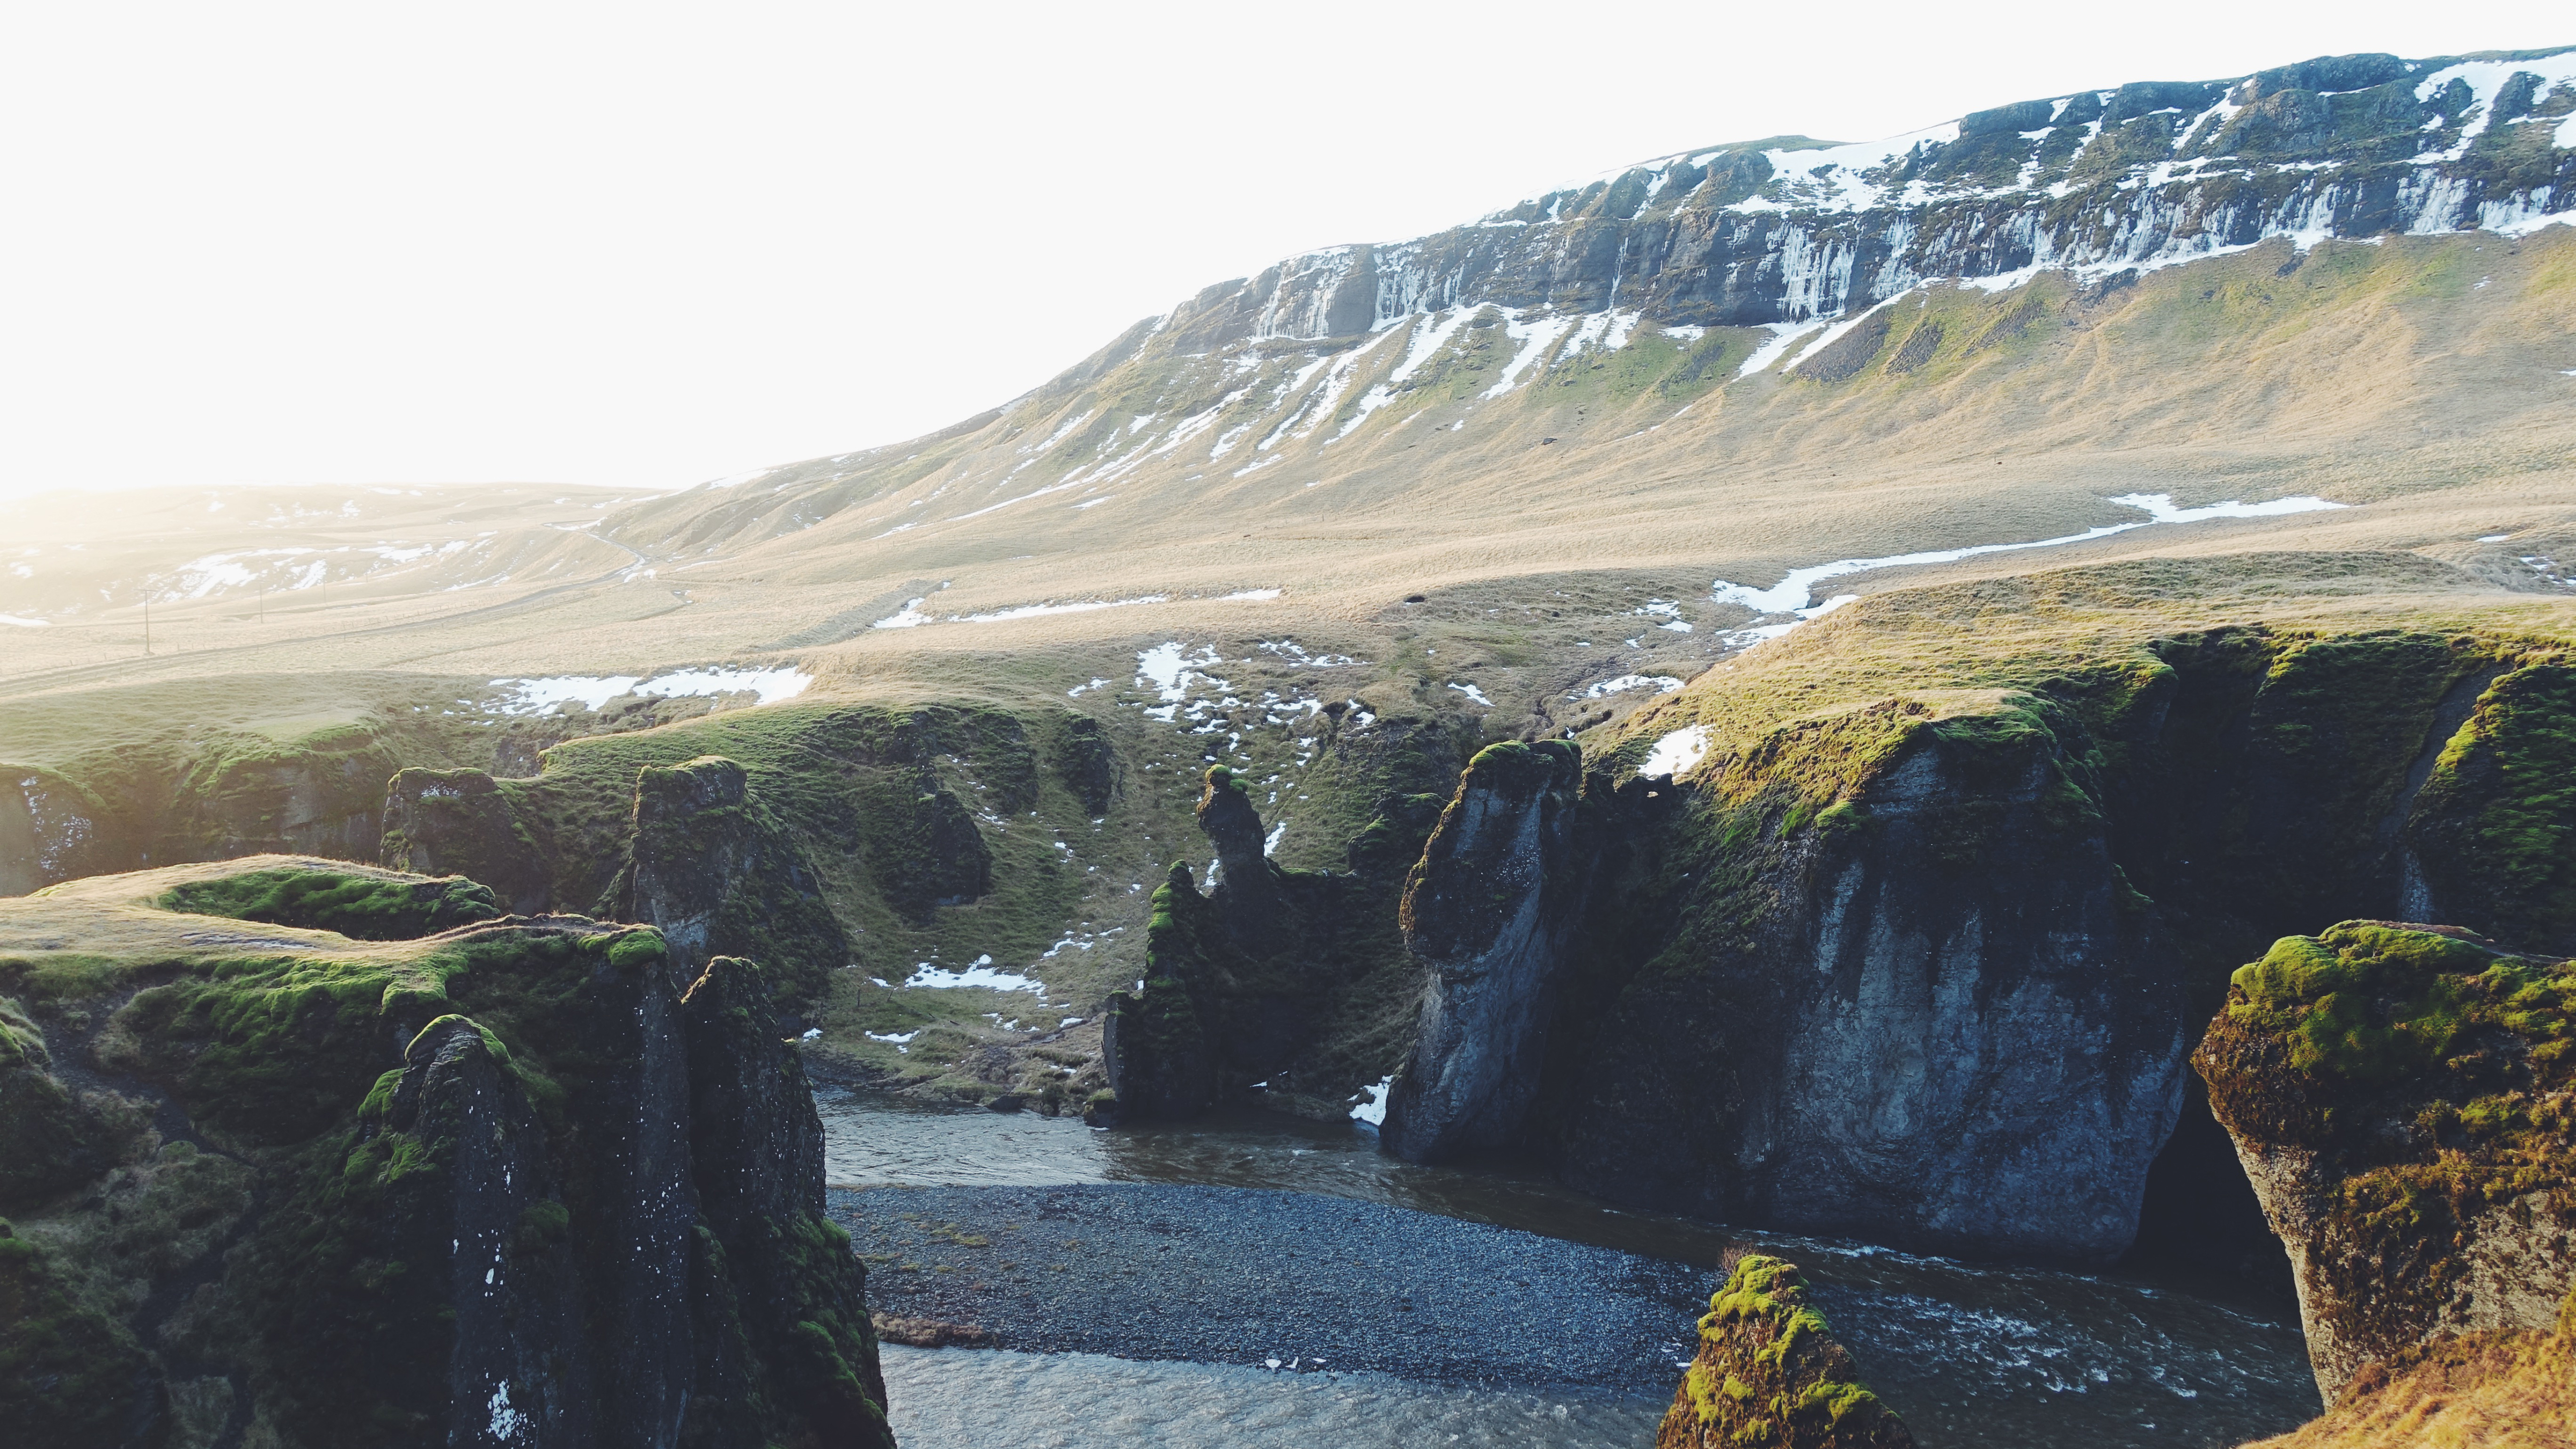
landscape, sea, coast, water, nature, rock, wilderness, mountain, hill, lake, river, valley, mountain range, cliff, fjord, terrain, geology, water feature, landform, atmospheric phenomenon, mountainous landforms